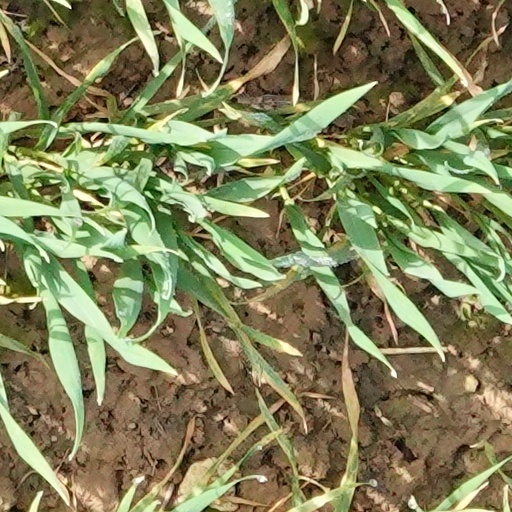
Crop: wheat